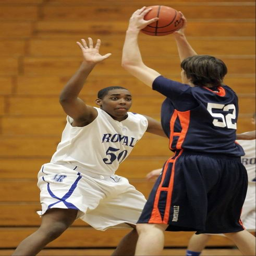
images from the boys basketball game .